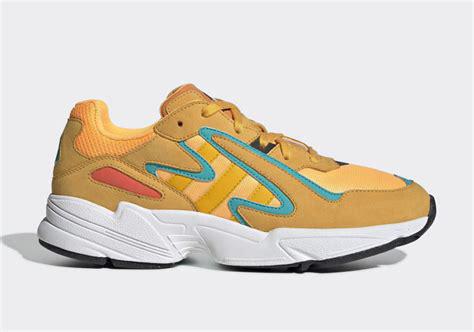
Brand: Adidas
Model: Yung 96